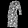
Label: Dress